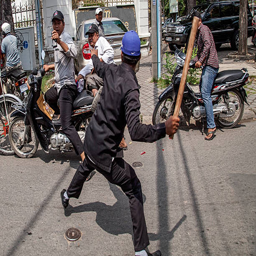
a municipal security guard hits a man riding his motorcycle during the demonstration .